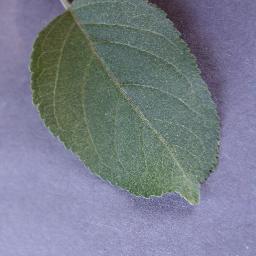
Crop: apple
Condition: healthy